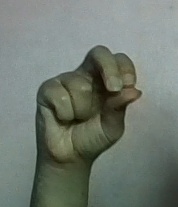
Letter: gaaf